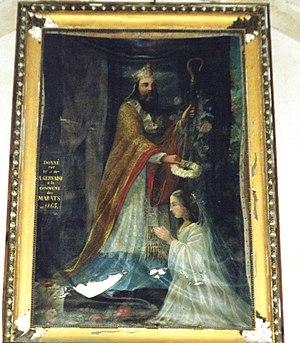
Peinture Saint Médard.
Les Marats est une ancienne commune française située dans le département de la Meuse et la région Lorraine.